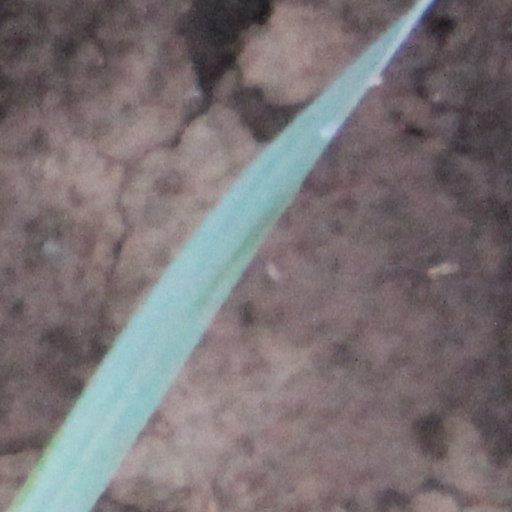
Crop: wheat